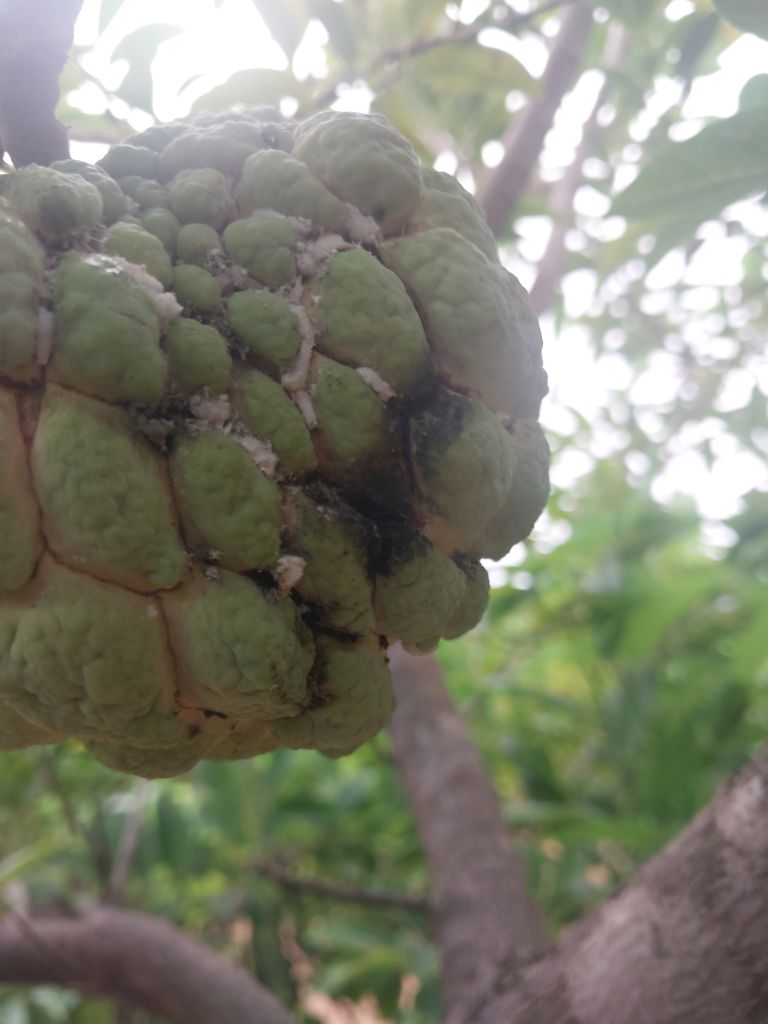
Disease label: Athracnose